Galerina marginata

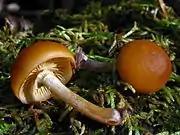
Two mushrooms, with brownish-orange caps, the shapes of hemispheres, laid on their sides. One mushroom shows its gills, which are very light brown in color, and a stem that ranges from whitish near the top to the same brown color as the cap near its base. Close to the top, near the attachment to the cap, the stem has a membranous ring of whitish-light brown tissue.

The gills are typically narrow and crowded together, with a broadly adnate to nearly decurrent attachment to the stem and convex edges. They are a pallid brown when young, becoming tawny at maturity. Some short gills, called lamellulae, do not extend entirely from the cap edge to the stem, and are intercalated among the longer gills. The stem ranges from long, 3–9 mm thick at the apex, and stays equal in width throughout or is slightly enlarged downward. Initially solid, it becomes hollow from the bottom up as it matures. The membranous ring is located on the upper half of the stem near the cap, but may be sloughed off and missing in older specimens. Its color is initially whitish or light brown, but usually appears a darker rusty-brown in mature specimens that have dropped spores on it. Above the level of the ring, the stem surface has a very fine whitish powder and is paler than the cap; below the ring it is brown down to the reddish-brown to bistre base. The lower portion of the stem has a thin coating of pallid fibrils which eventually disappear and do not leave any scales. The spore print is rusty-brown.